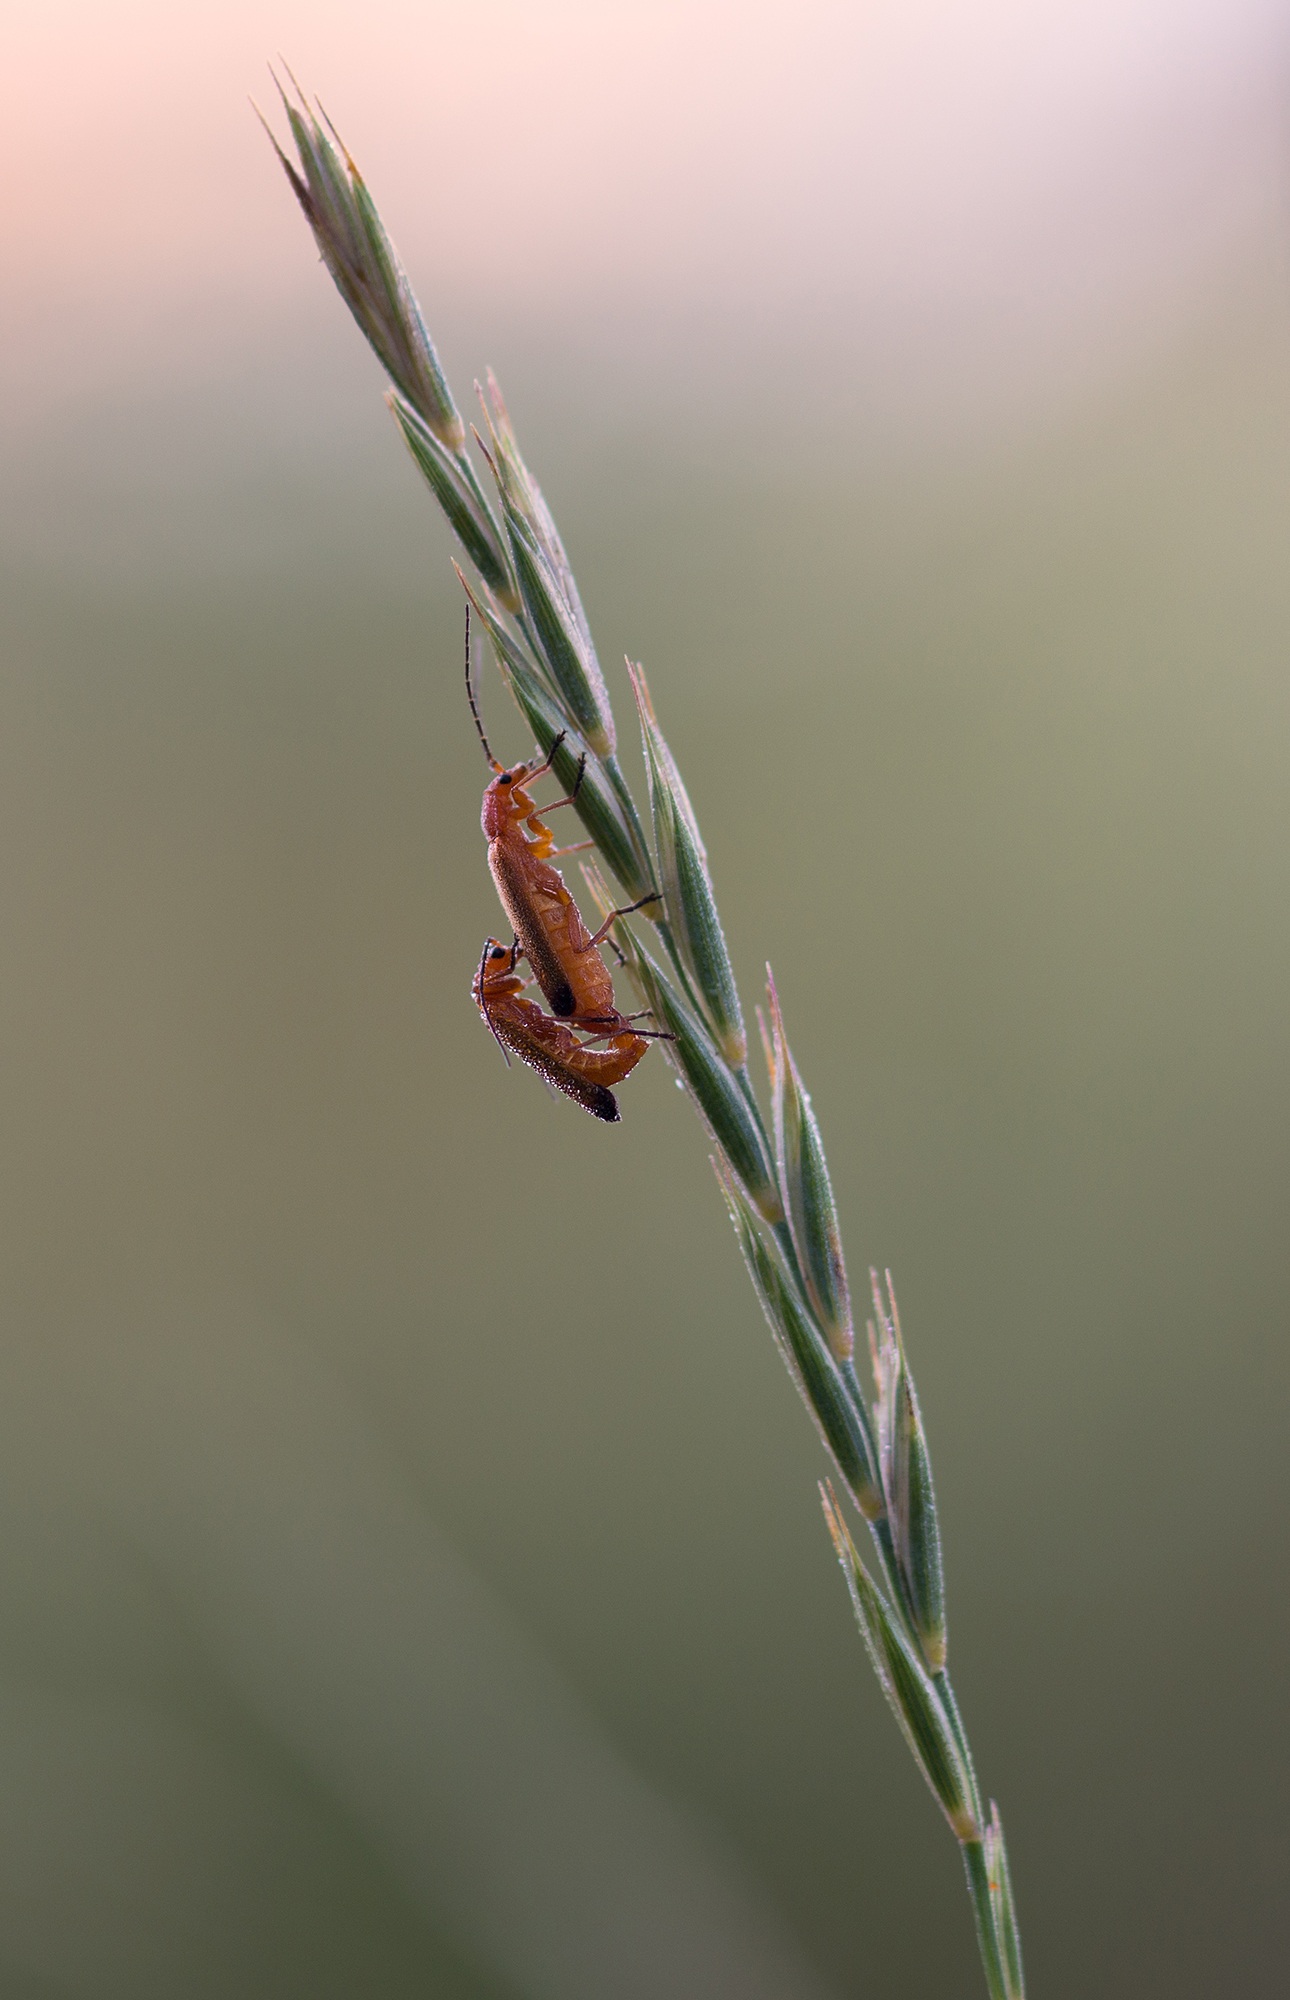
nature, grass, branch, wing, plant, photography, meadow, leaf, flower, animal, summer, green, red, insect, macro, small, close, flora, fauna, invertebrate, twig, close up, blade of grass, crawl, legs, dragonfly, beetle, grasses, macro photography, probe, meadow nature, red beetle, soldier beetle, grass family, atmosphere of earth, plant stem, dragonflies and damseflies, insect grass